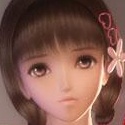
Portrait style: Anime Portrait